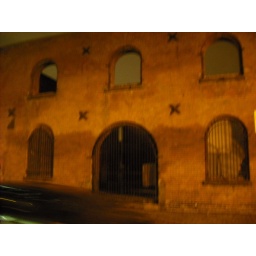
building facade in dumbo brooklyn, water street